Non-equilibrium economics

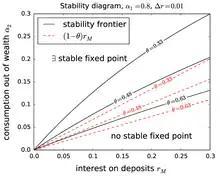
A stability analysis shows the parameter ranges in which an SFC model is stable or unstable.

Constrained dynamics models the economy as interacting, bounded rational agents that try to adjust the economic variables to improve their situation (hill climbing as opposed to utility maximization). Economic constraints such as the budget constraints or accounting identities are guaranteed by concepts similar to constraints in Lagrangian mechanics.